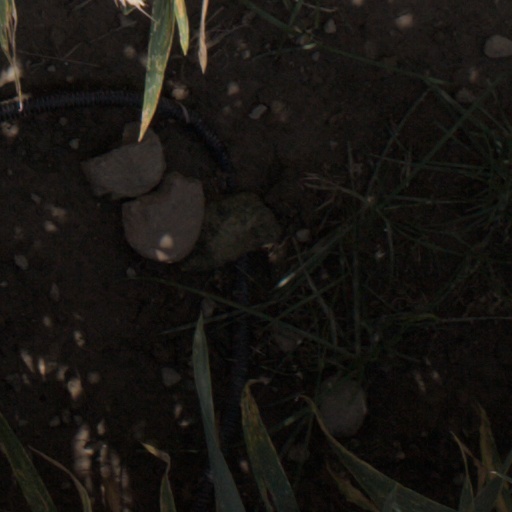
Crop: wheat